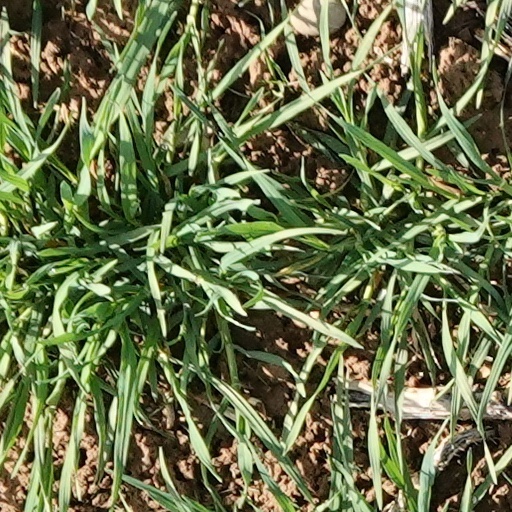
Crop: wheat